Llanharan House

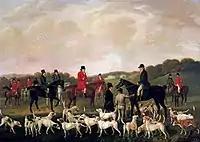
'The Llanharan Hunt (1840)

Llanharan house has a strong historical connection with fox hunting. This Welsh pack was named "The Llanharan" and was established by Richard Hoare Jenkins in 1805, though the pack was renamed the Llangeinor during the period when Mr John Blandy Jenkins was the squire.